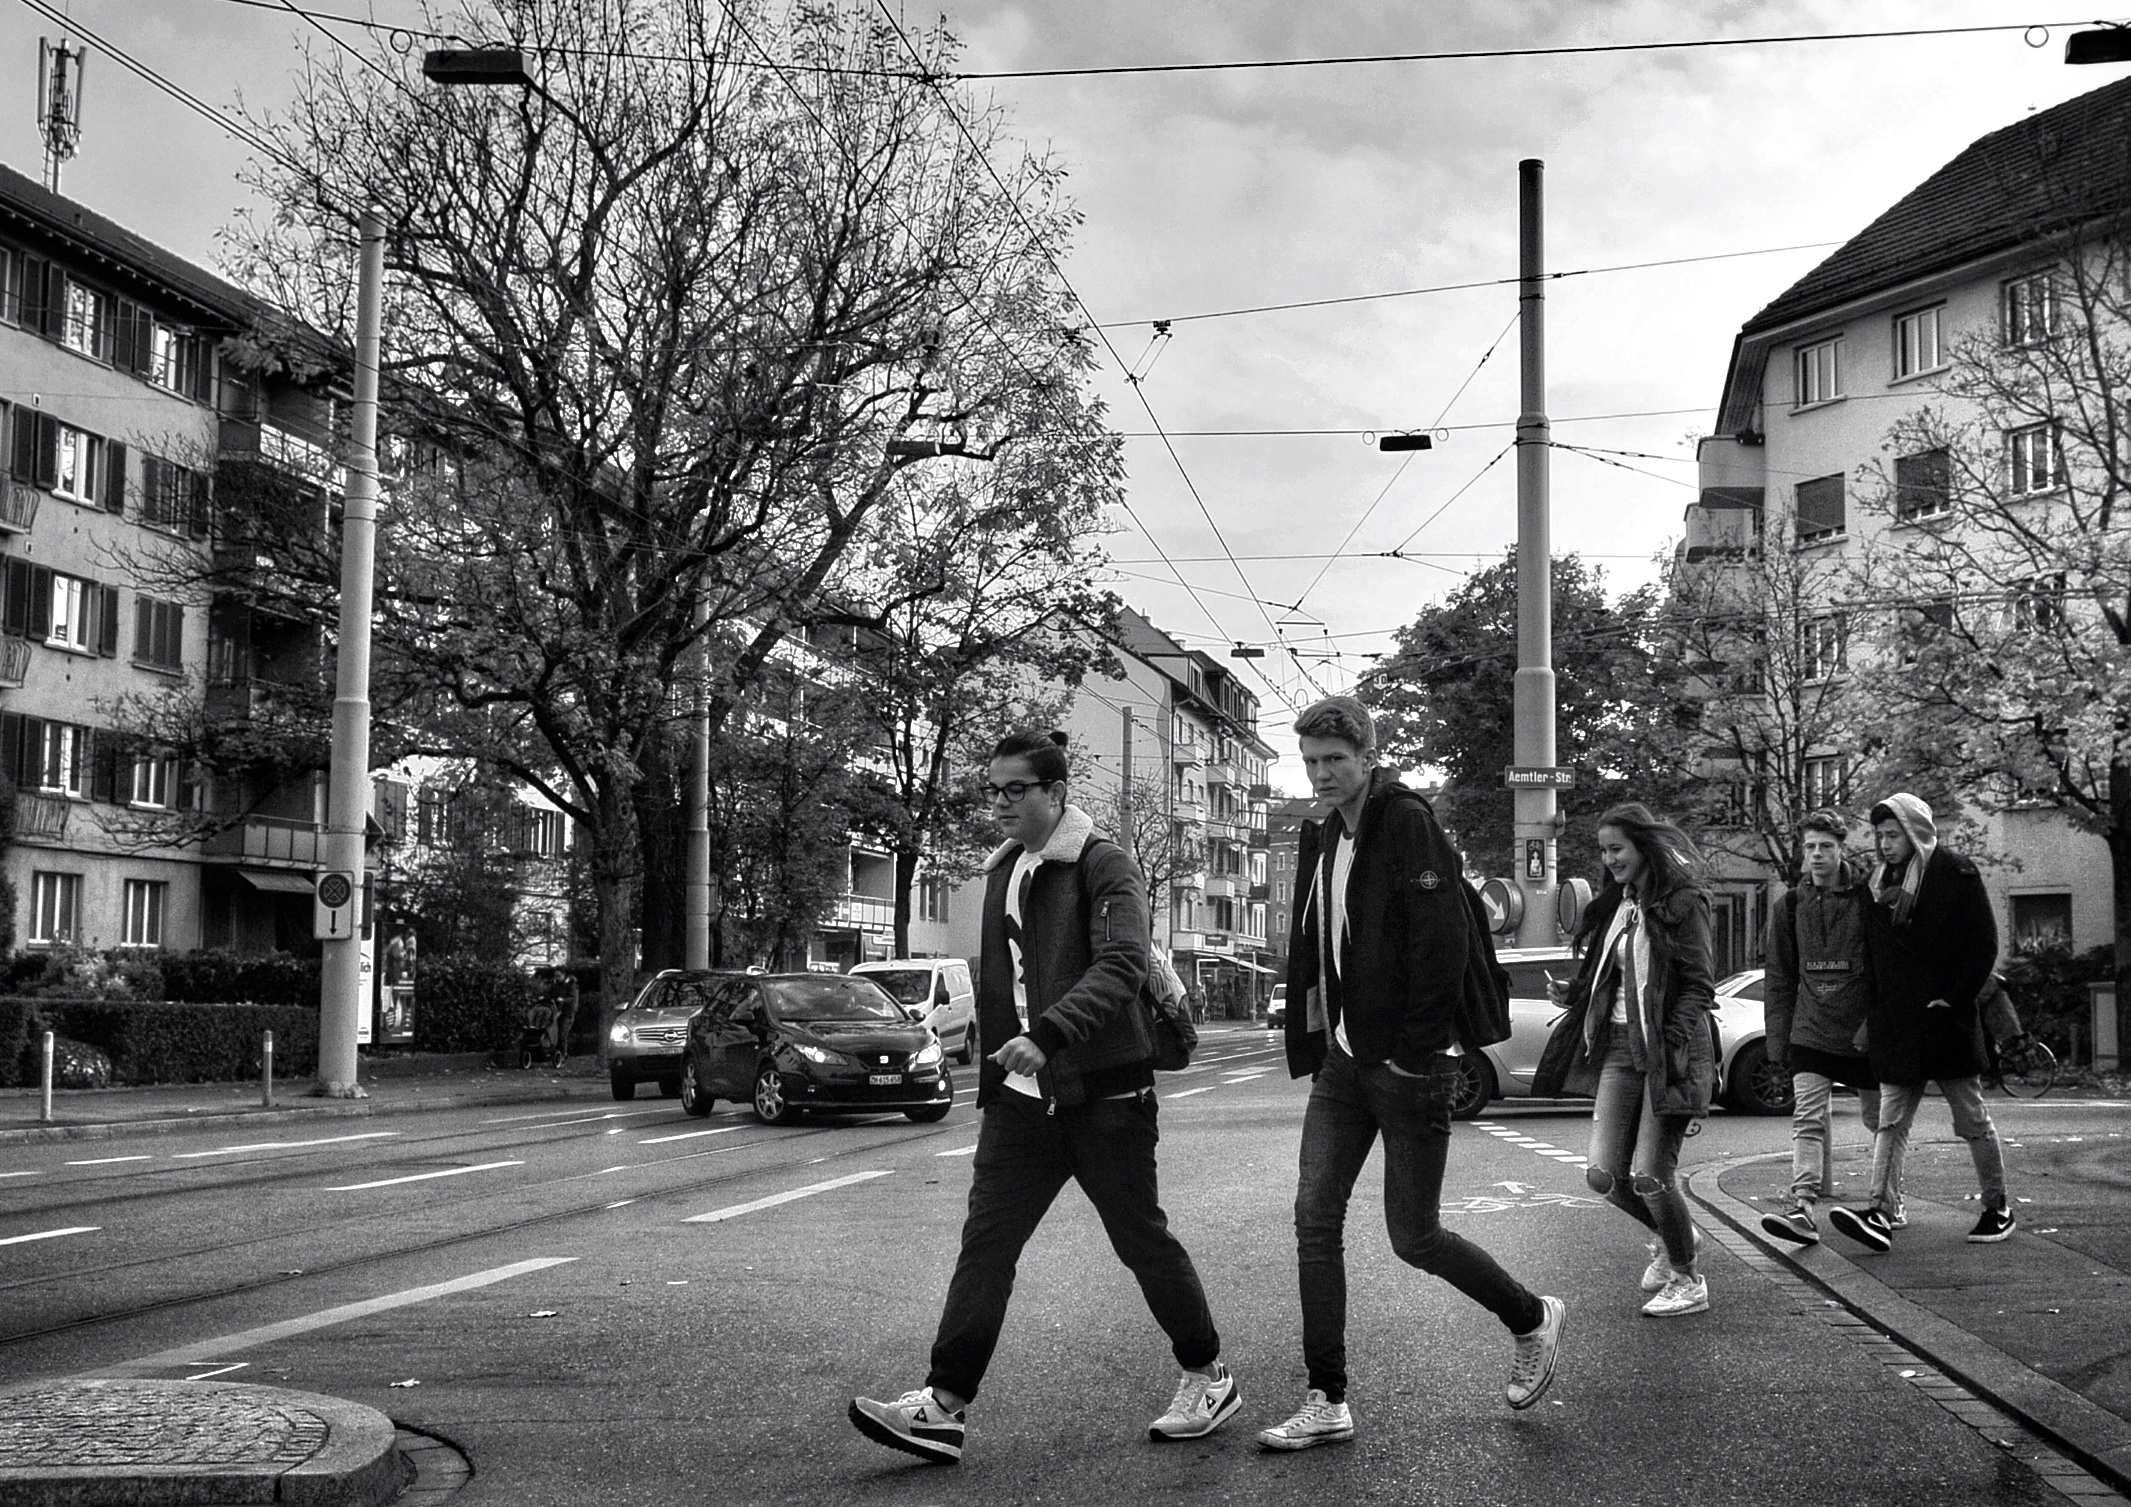
pedestrian, black and white, people, road, street, photography, city, urban, nikon, black, monochrome, lane, bw, candid, infrastructure, photograph, snapshot, ch, schweiz, switzerland, zri, zurich, blancoynegro, streetphoto, snapseed, schwarzundweiss, streetscene, passanten, thomas8047, onthestreets, iamnikon, d300s, blackandwithe, streetphotographer, streetartstreetlife, 175528, strassencene, zurichstreets, jugend, singlefile, gnsemarsch, vorsichtfussgnger, pedestrian crossing, urban area, monochrome photography